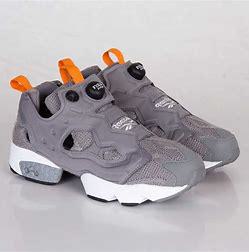
Brand: Reebok
Model: Instapump Fury OG